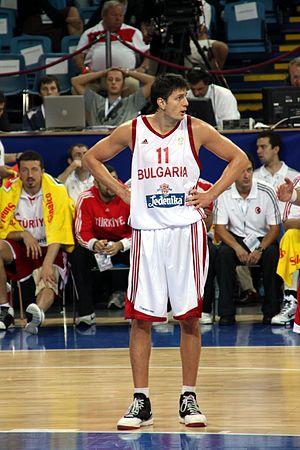
Dimităr Angelov, né le 25 août 1979, à Yambol, en Bulgarie, est un joueur bulgare de basket-ball. Il évolue au poste d'ailier.